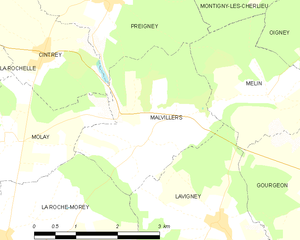
Carte des communes françaises